Im Soo-hyang

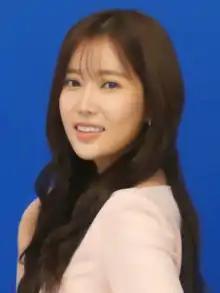
Im at the Atelier Cologne photo call event in 2018

To develop her range, Im increased her profile with starring roles as diverse as a feisty chairman's daughter in "I Do, I Do" (2012), a cool assassin in "" (2013), the calculating stepdaughter of a high official in "Inspiring Generation" (2014), a college dropout in "Five Enough" (2015) and the female antagonist in "Blow Breeze" (2015). In 2016, Im played the title character in the prison romance film "Eunha".